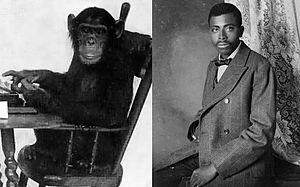
Illustration de la déshumanisation animaliste. Sur cette image une personne de couleur de peau noire est comparée à un singe.
La déshumanisation, en son sens commun, correspond à l'action de déshumaniser, « de faire perdre son caractère humain à un individu, à un groupe, de lui enlever toute générosité, toute sensibilité ». Dans le domaine de la psychologie sociale, ce concept renvoie au processus psychologique par lequel un individu, ou un groupe d'individus, perçoit et traite d'autres êtres humains comme inférieurs au genre humain, n'étant que partiellement humains voire non-humains. Ce sujet est apparu relativement tard dans le paysage de la recherche scientifique. Kelman et Staub seront les premiers à s'y intéresser de manière systématique à partir de la deuxième moitié des années 70.